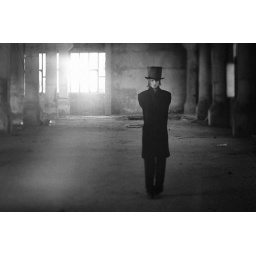
Man in the black coat and top hat